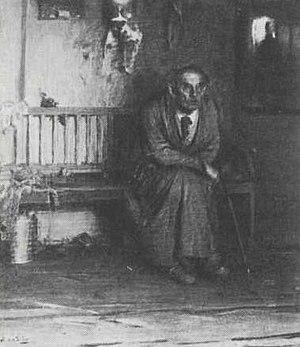
Portrait de Iegor Khrouslov par Abram Arkhipov - Reproduction en noir et blanc - Date non connu
Gueorgui Moïssevitch Khrouslov est un peintre paysagiste russe, conservateur de la galerie Tretiakov.